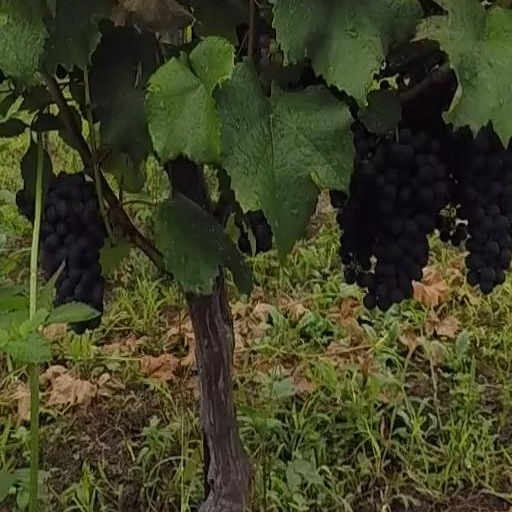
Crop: grape